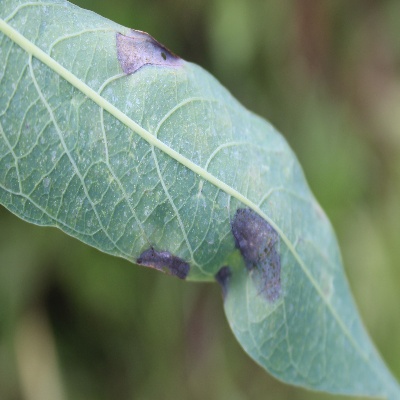
Crop: Cassava
Condition: bacterial blight